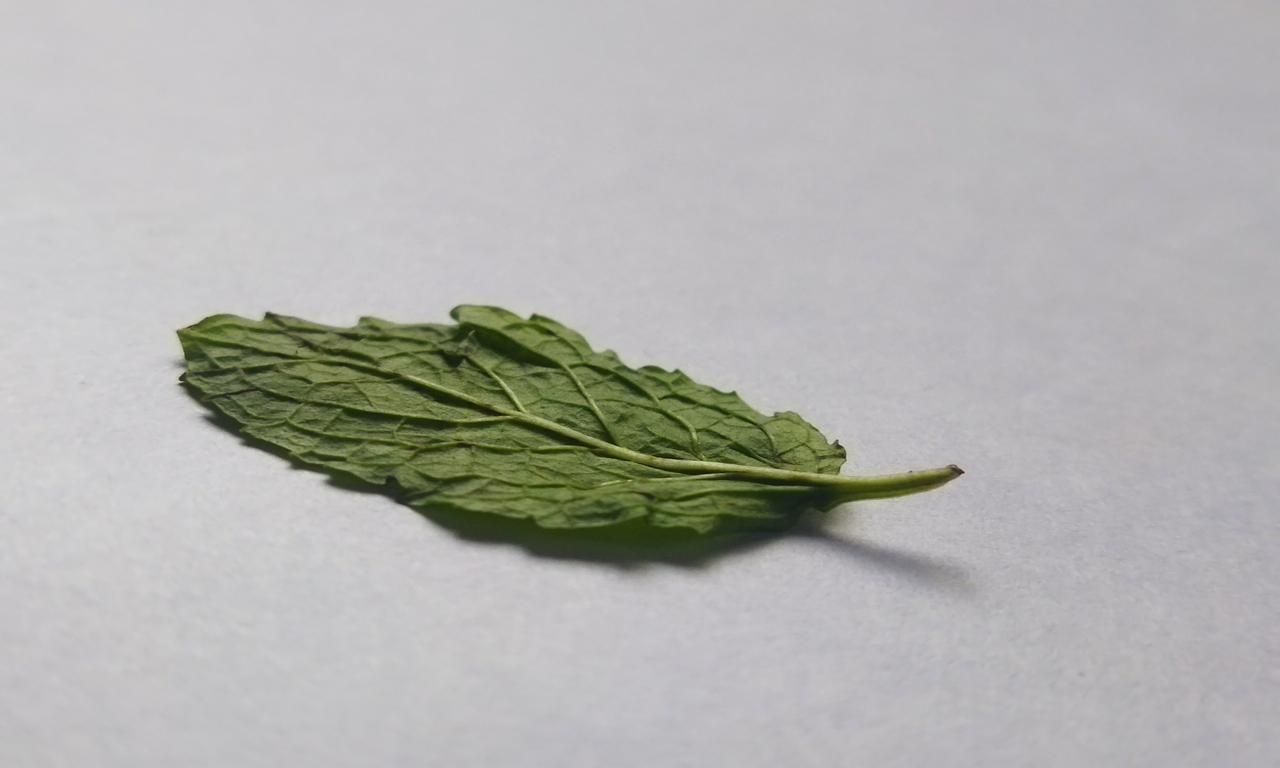
Label: Fresh